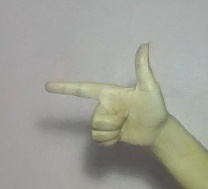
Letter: yaa